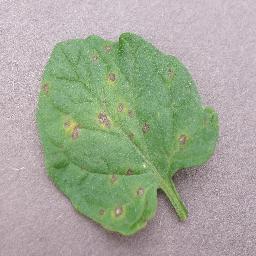
Label: Tomato___Septoria_leaf_spot